Jenny Saville

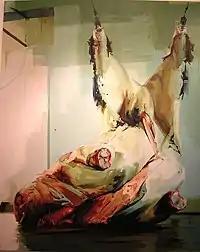
"Torso" (2004–2005), oil on canvas

Representations of the body is an important aspect of Jenny Saville's work. Saville's stylised nude portraits of voluminous female bodies have brought her international acclaim. She attributes most of her style and subjects to this theme of representations. Savilles' work "Propped (1992)," which is the most expensive work sold at an auction house by a living female artist, has been described as "one of the undisputed masterpieces of the Young British Artists" by Sotheby's European head of Contemporary Art, Alex Branczik. This piece is said to be so masterful because it is "the superlative self-portrait that shatters canonized representations of female beauty."